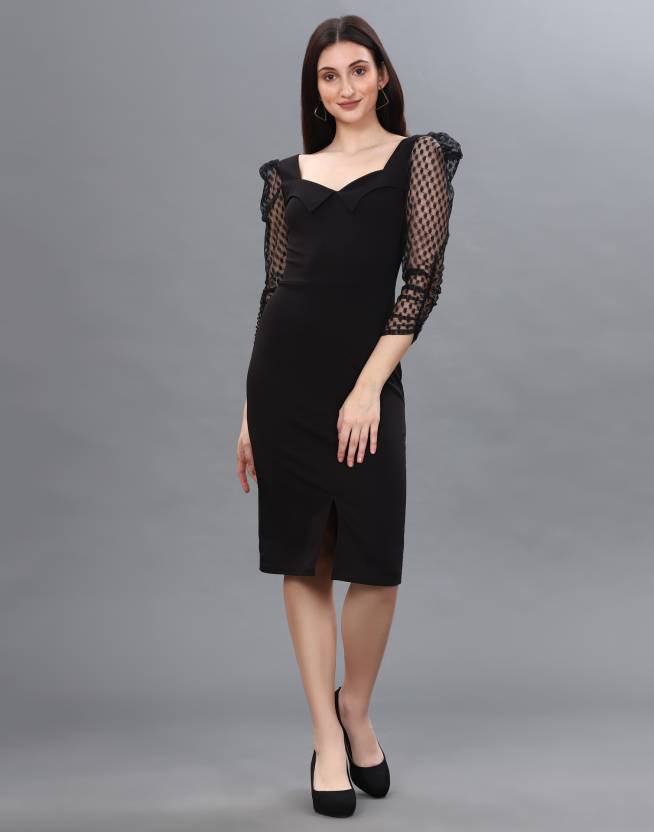
Product: Women Sheath Black Dress
Price: ₹429
Colors: Black
Pattern: Solid, Self Design
Description: Wear This Elegant Dress With Confidence To Be A Trend Setter In Your Circle. With Full Net Puff Sleeves Add Volume And Strength To The Look, While The Bodycon Style Captures The Body Shape Well.
Black Tone
Bodycon Dress
Full Net Knitted Puff Sleeves
Knee Length Dress
Party Wear Dress
Lycra, Machine Wash
Other details: Dress Length : 41.5Inch, Dress Sleeve Length : 20Inch